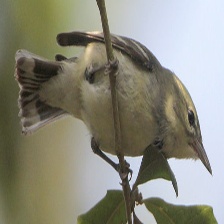
Species: CERULEAN WARBLER
Scientific name: SETOPHAGA CERULEA